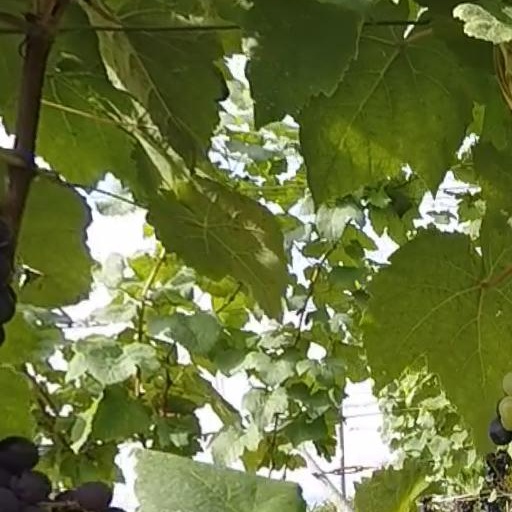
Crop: grape